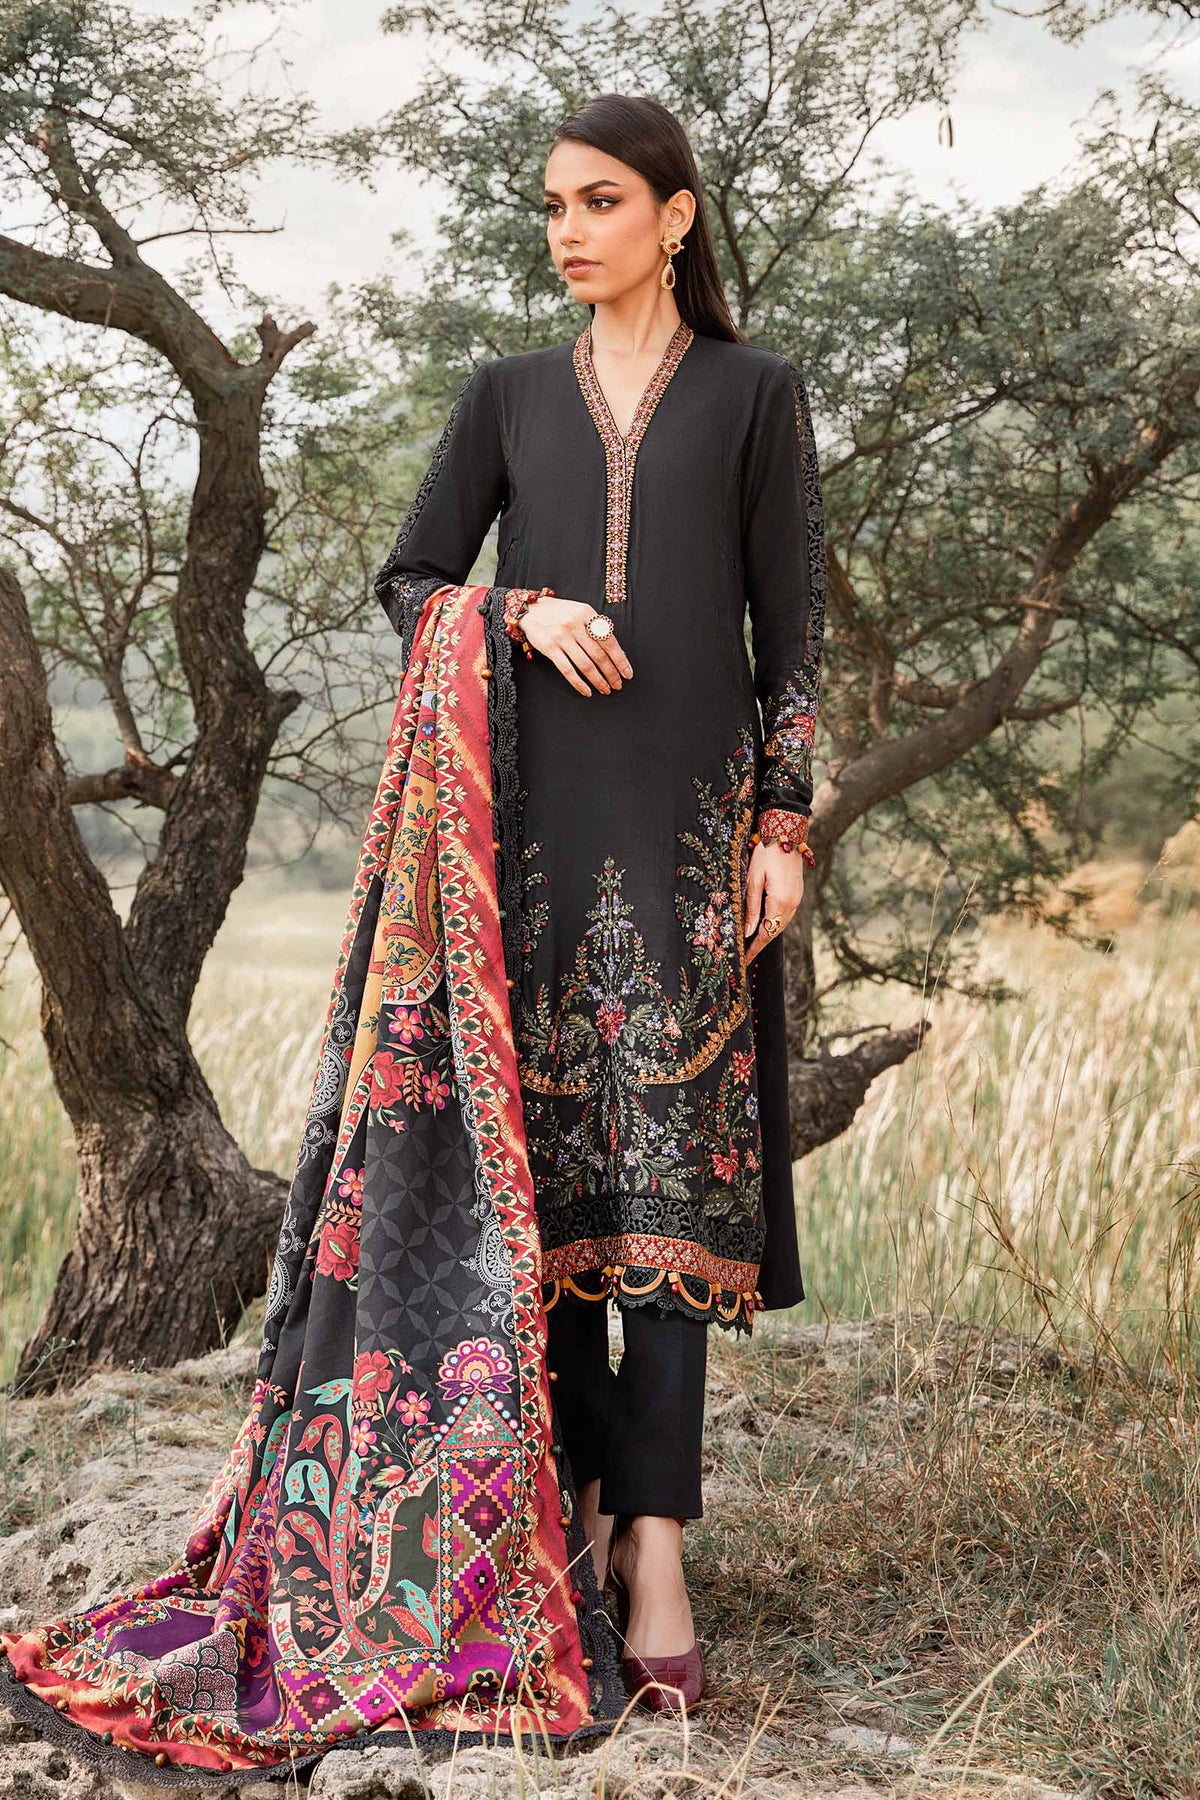
black multi embroidered salwar suit